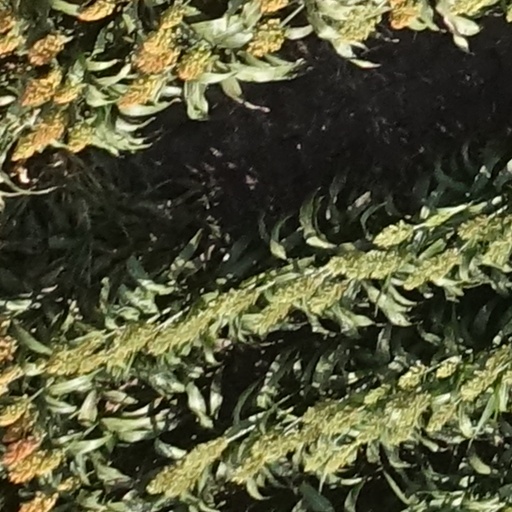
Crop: sorghum